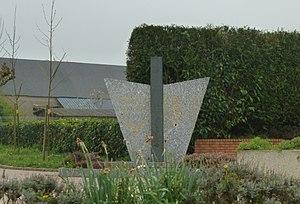
Monument aux morts d'Eslourenties-Daban
Eslourenties-Daban est une commune française, située dans le département des Pyrénées-Atlantiques en région Nouvelle-Aquitaine.